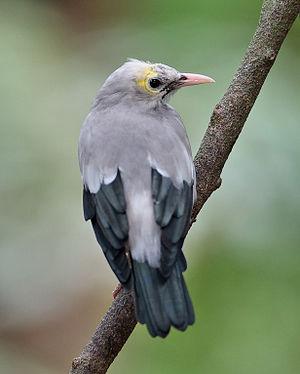
L'Étourneau caronculé est une espèce de passereau de la famille des Sturnidae.